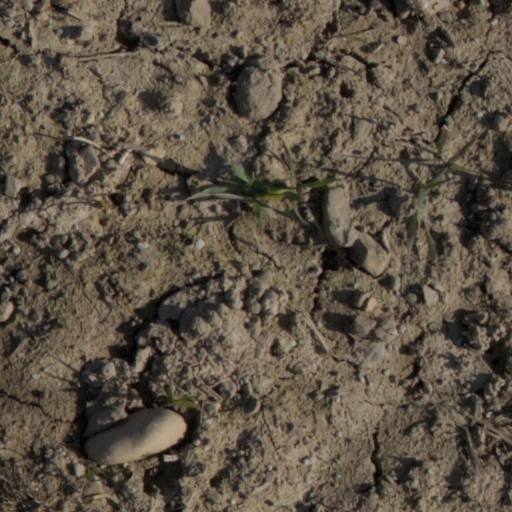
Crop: wheat